Pavlo Kuznietsov

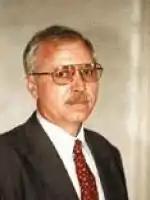

A member of the Communist Party of Ukraine, he served in the Verkhovna Rada from 1998 to 2002.